Syngman Rhee Line

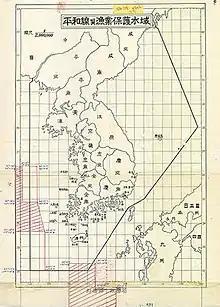
Map showing the Syngman Rhee Line (blue line around Korean Peninsula)

The Syngman Rhee Line was a marine boundary line established by South Korean President Syngman Rhee in his "Peace Line" declaration of January 18, 1952, establishing a wide area of maritime sovereignty, beyond internationally accepted territorial waters, around the entire Korean Peninsula. This included placing the Liancourt Rocks (Dokdo/Takeshima) in South Korean territory. The line was abolished in 1965 with the signing of a Japanese–South Korean fishing agreement.